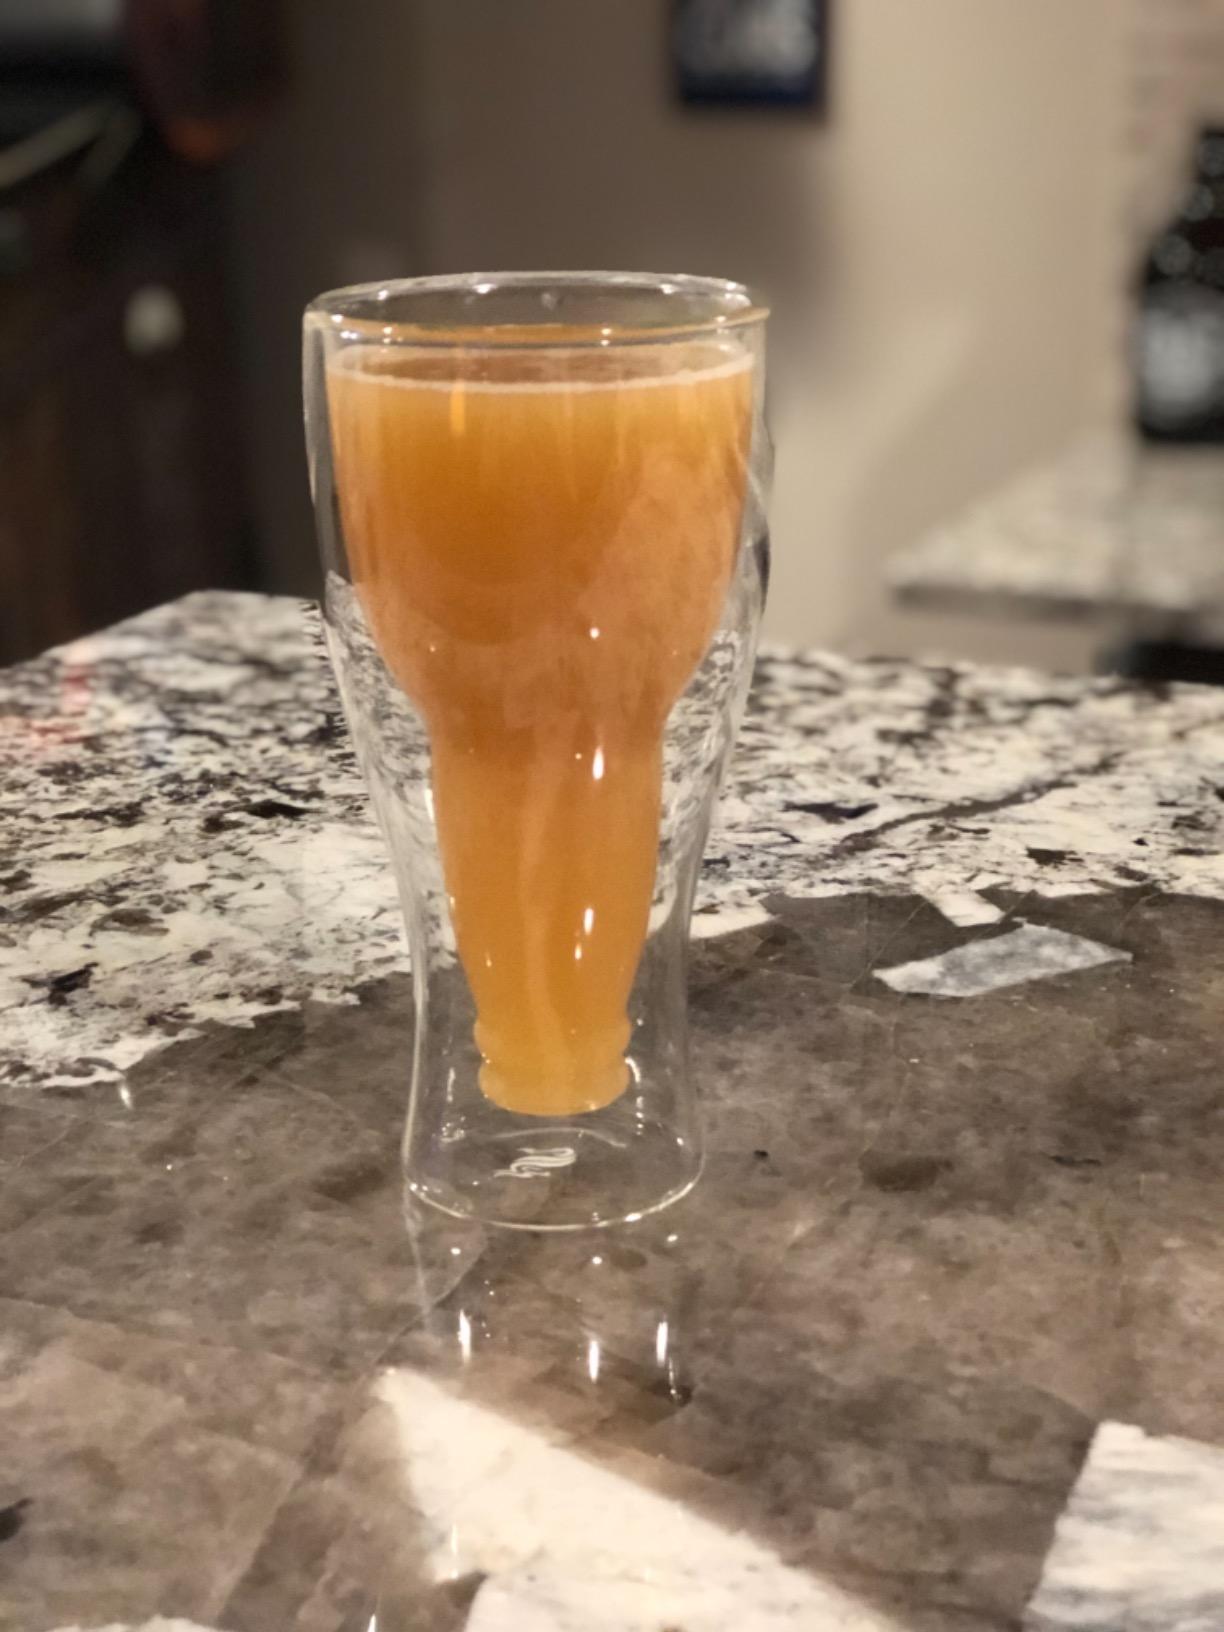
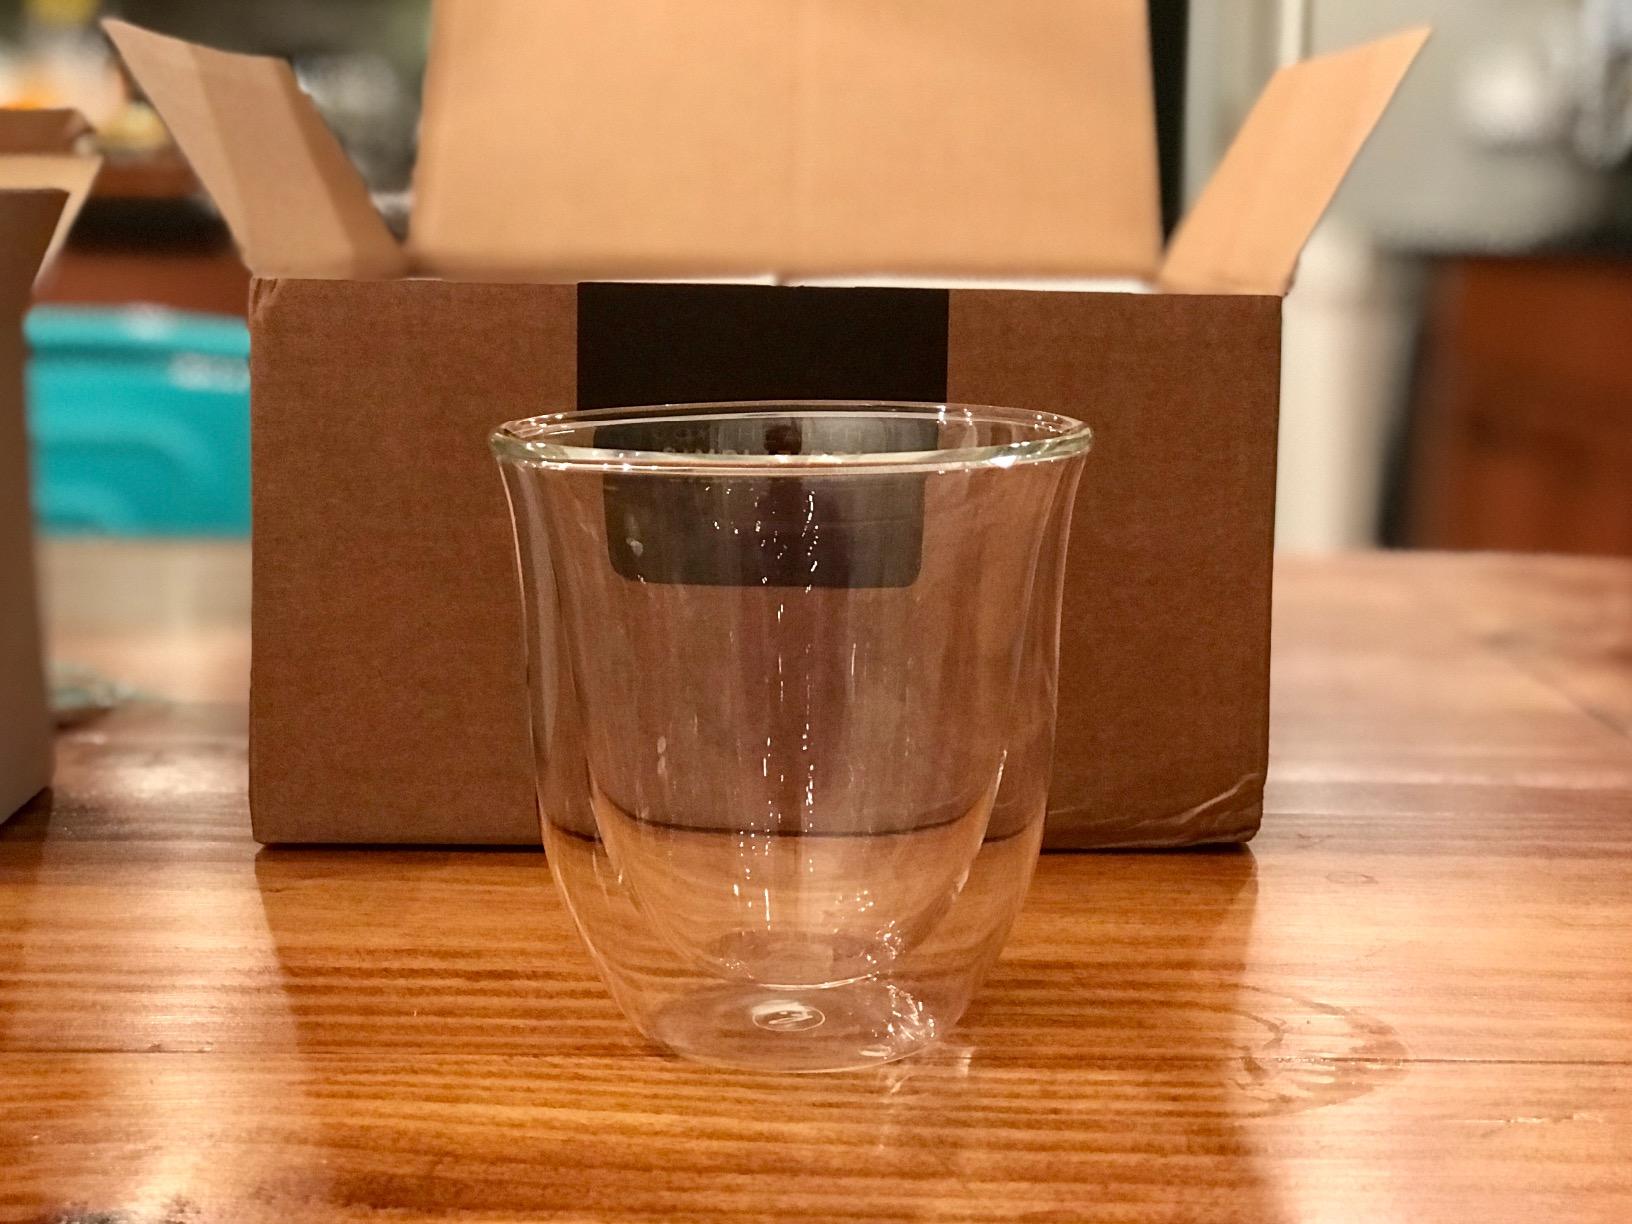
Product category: items_mug
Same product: no